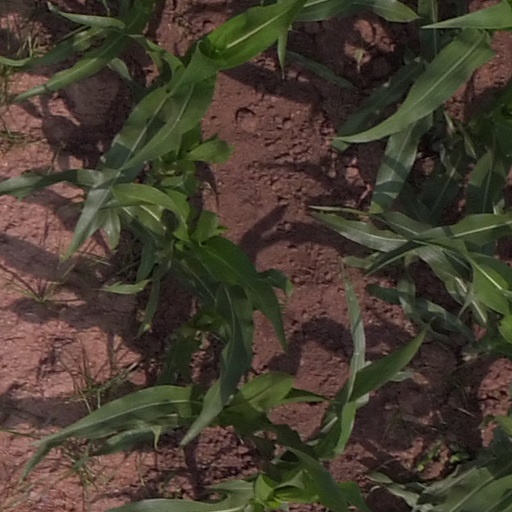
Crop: maize; corn